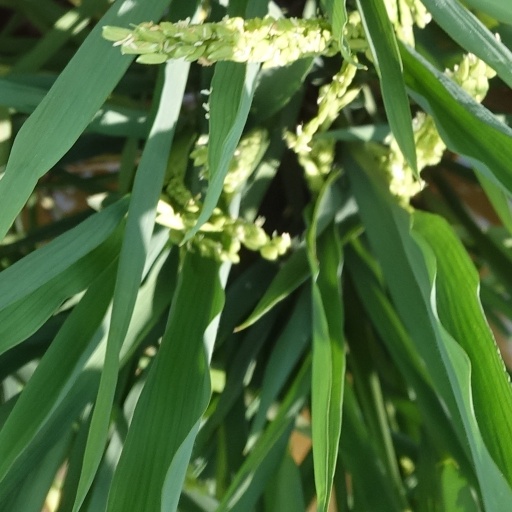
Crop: rice